Frog Dreaming

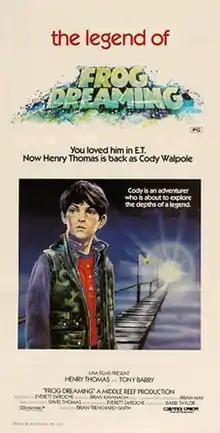
Australian film poster

Frog Dreaming is a 1986 Australian family adventure film written by Everett De Roche and directed by Brian Trenchard-Smith. It starred Henry Thomas, Tony Barry, Rachel Friend and Tamsin West.